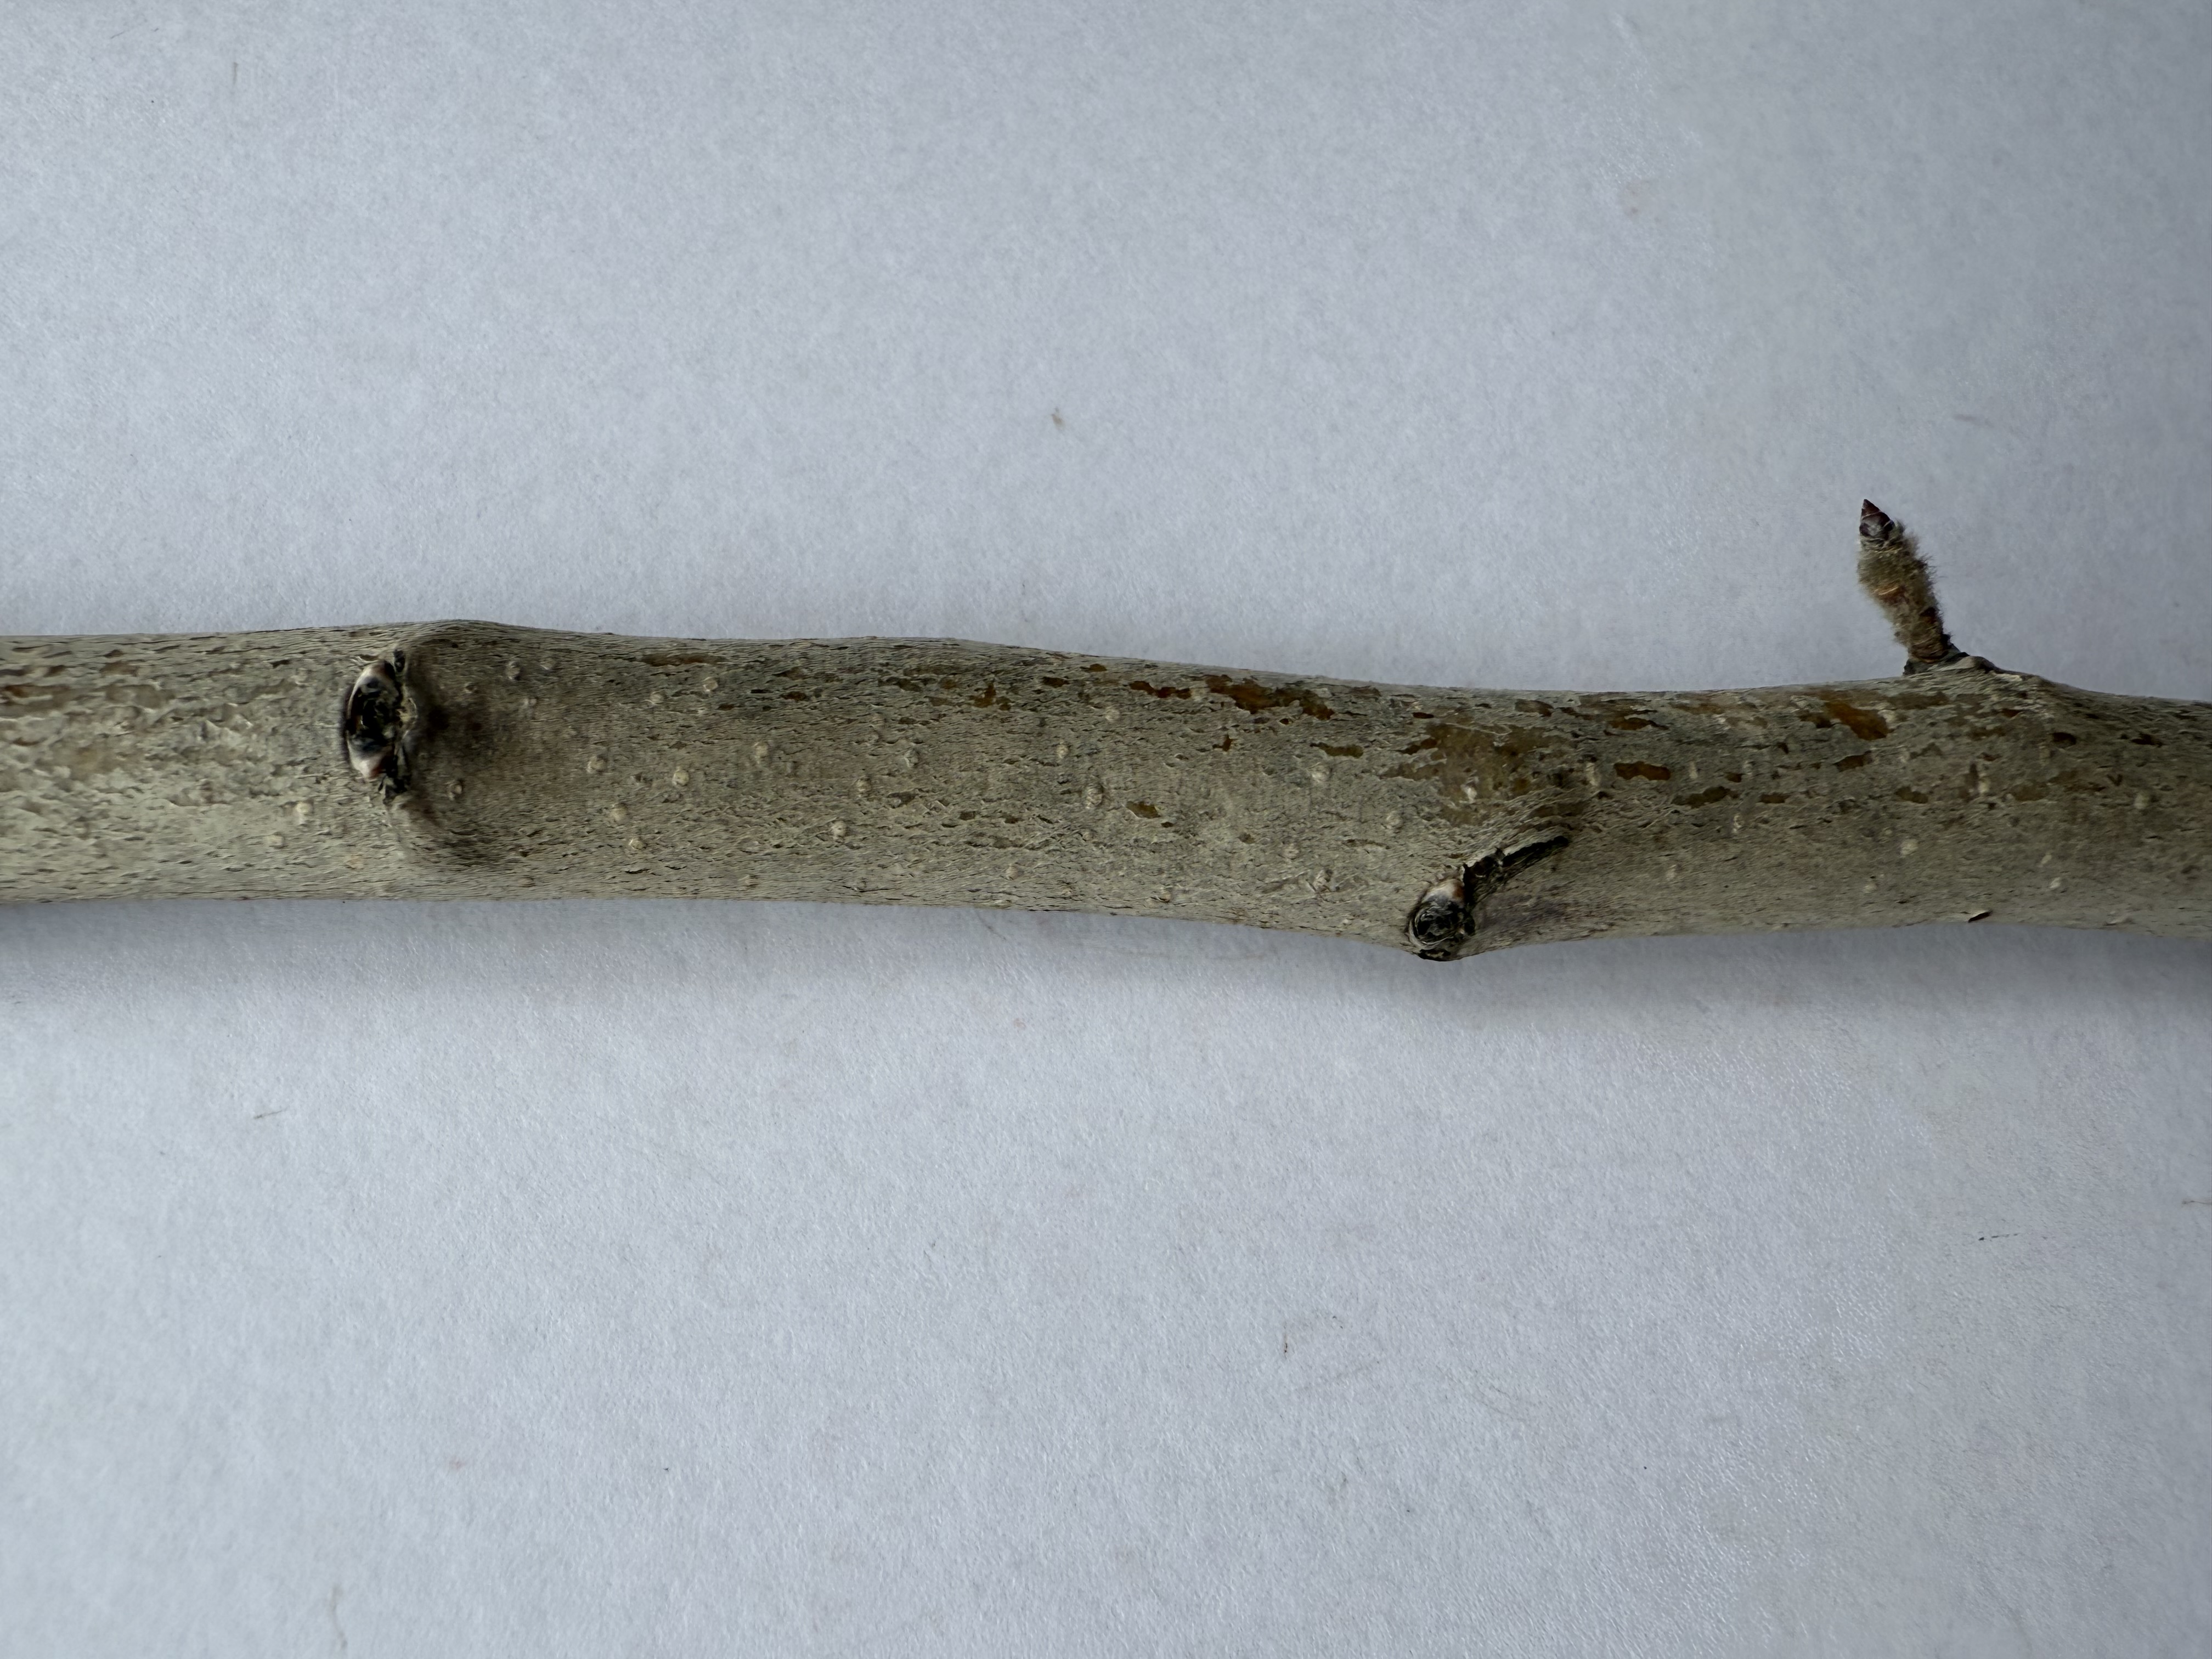
Variety: Medlar